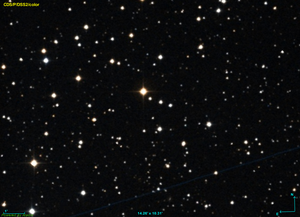
Image créée à l'aide du logiciel Aladin Sky Atlas du Centre de Données astronomiques de Strasbourg et des données publiques en format FIT de DSS (Digitized Sky Survey).
NGC 2395 est un vieil amas ouvert situé dans la constellation des Gémeaux. Il a été découvert par l'astronome germano-britannique William Herschel en 1784. Sa proximité avec la nébuleuse planétaire de la Méduse lui vaut parfois le nom d'amas de la Méduse.